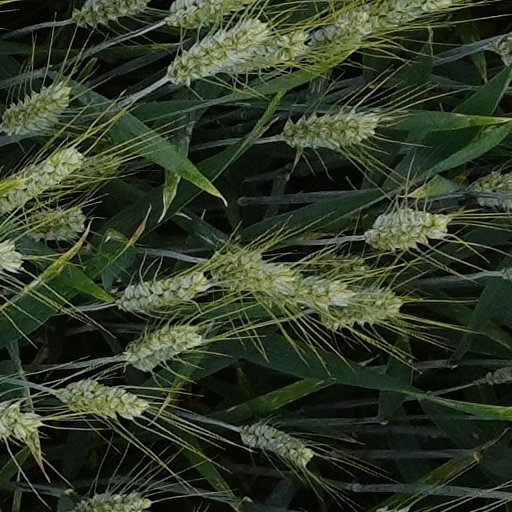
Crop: wheat